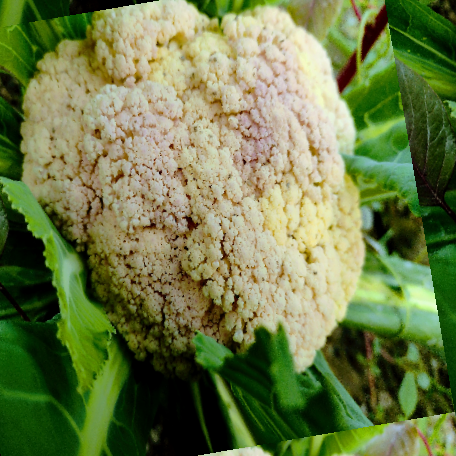
Label: Bacterial spot rot